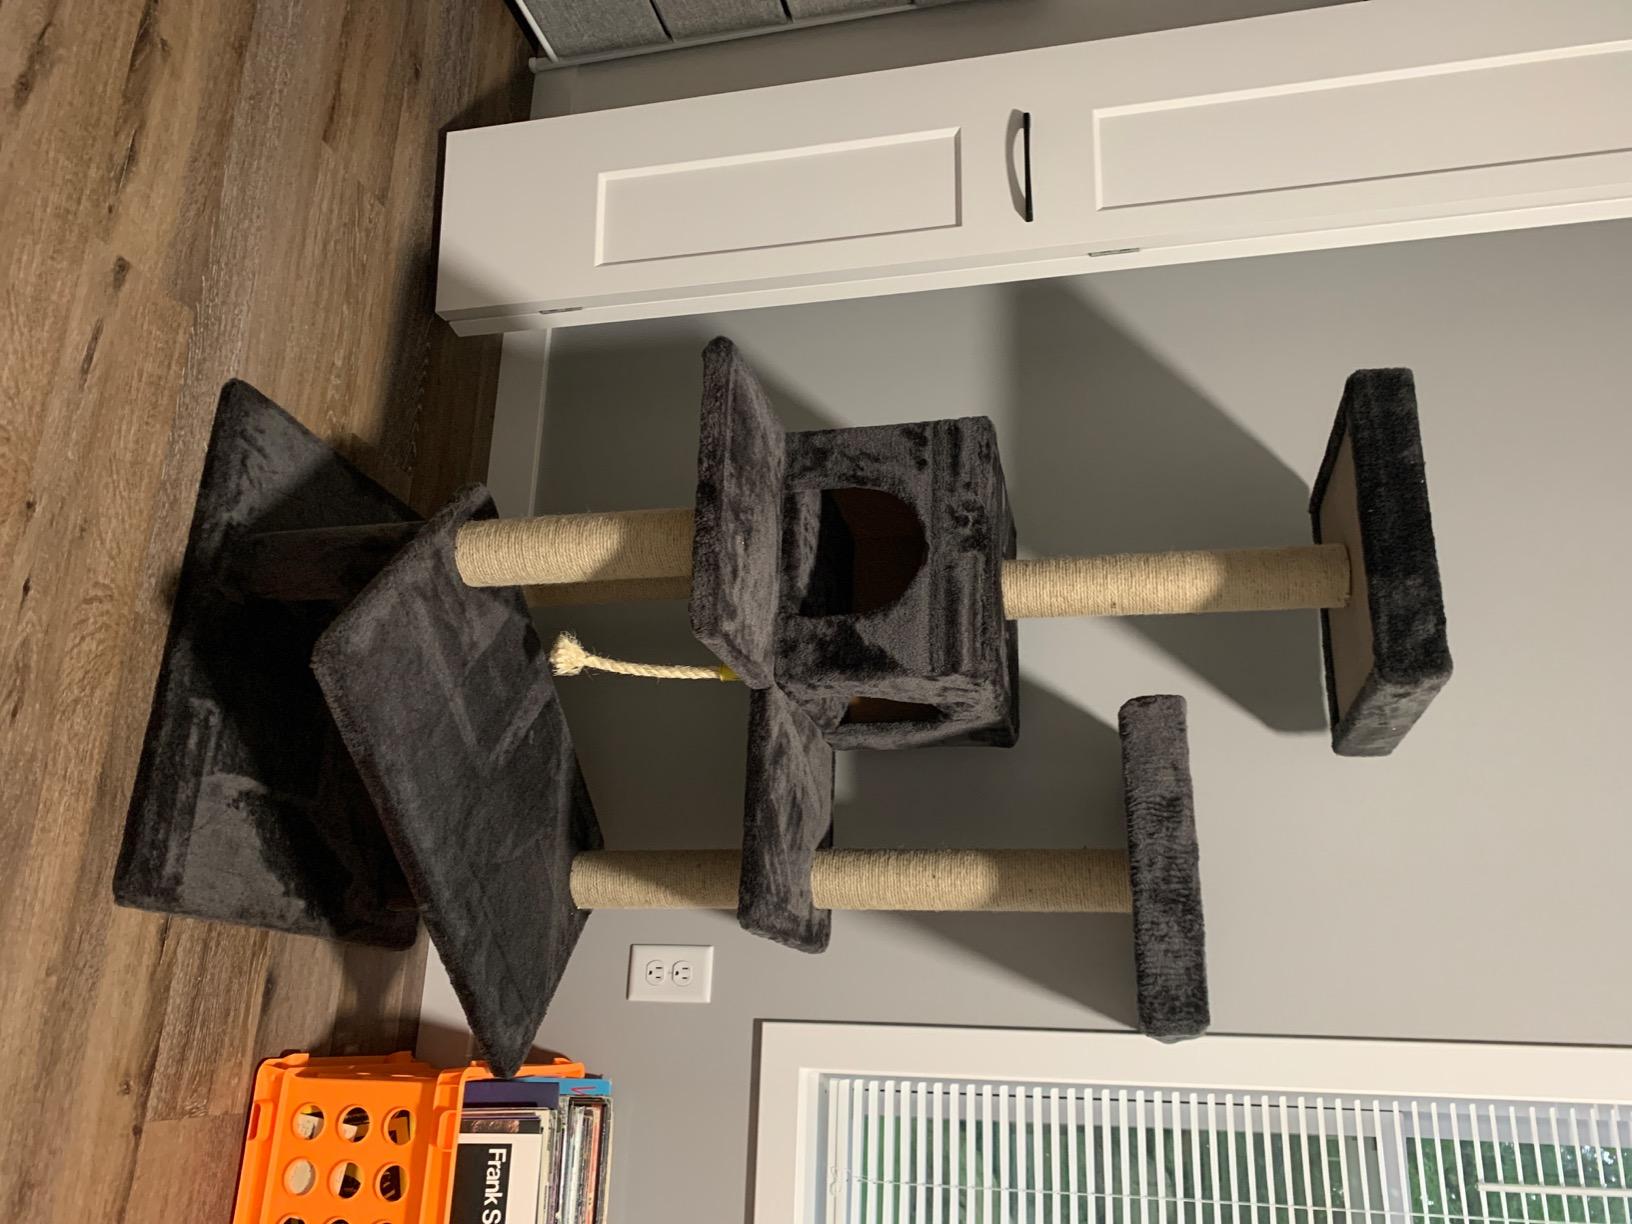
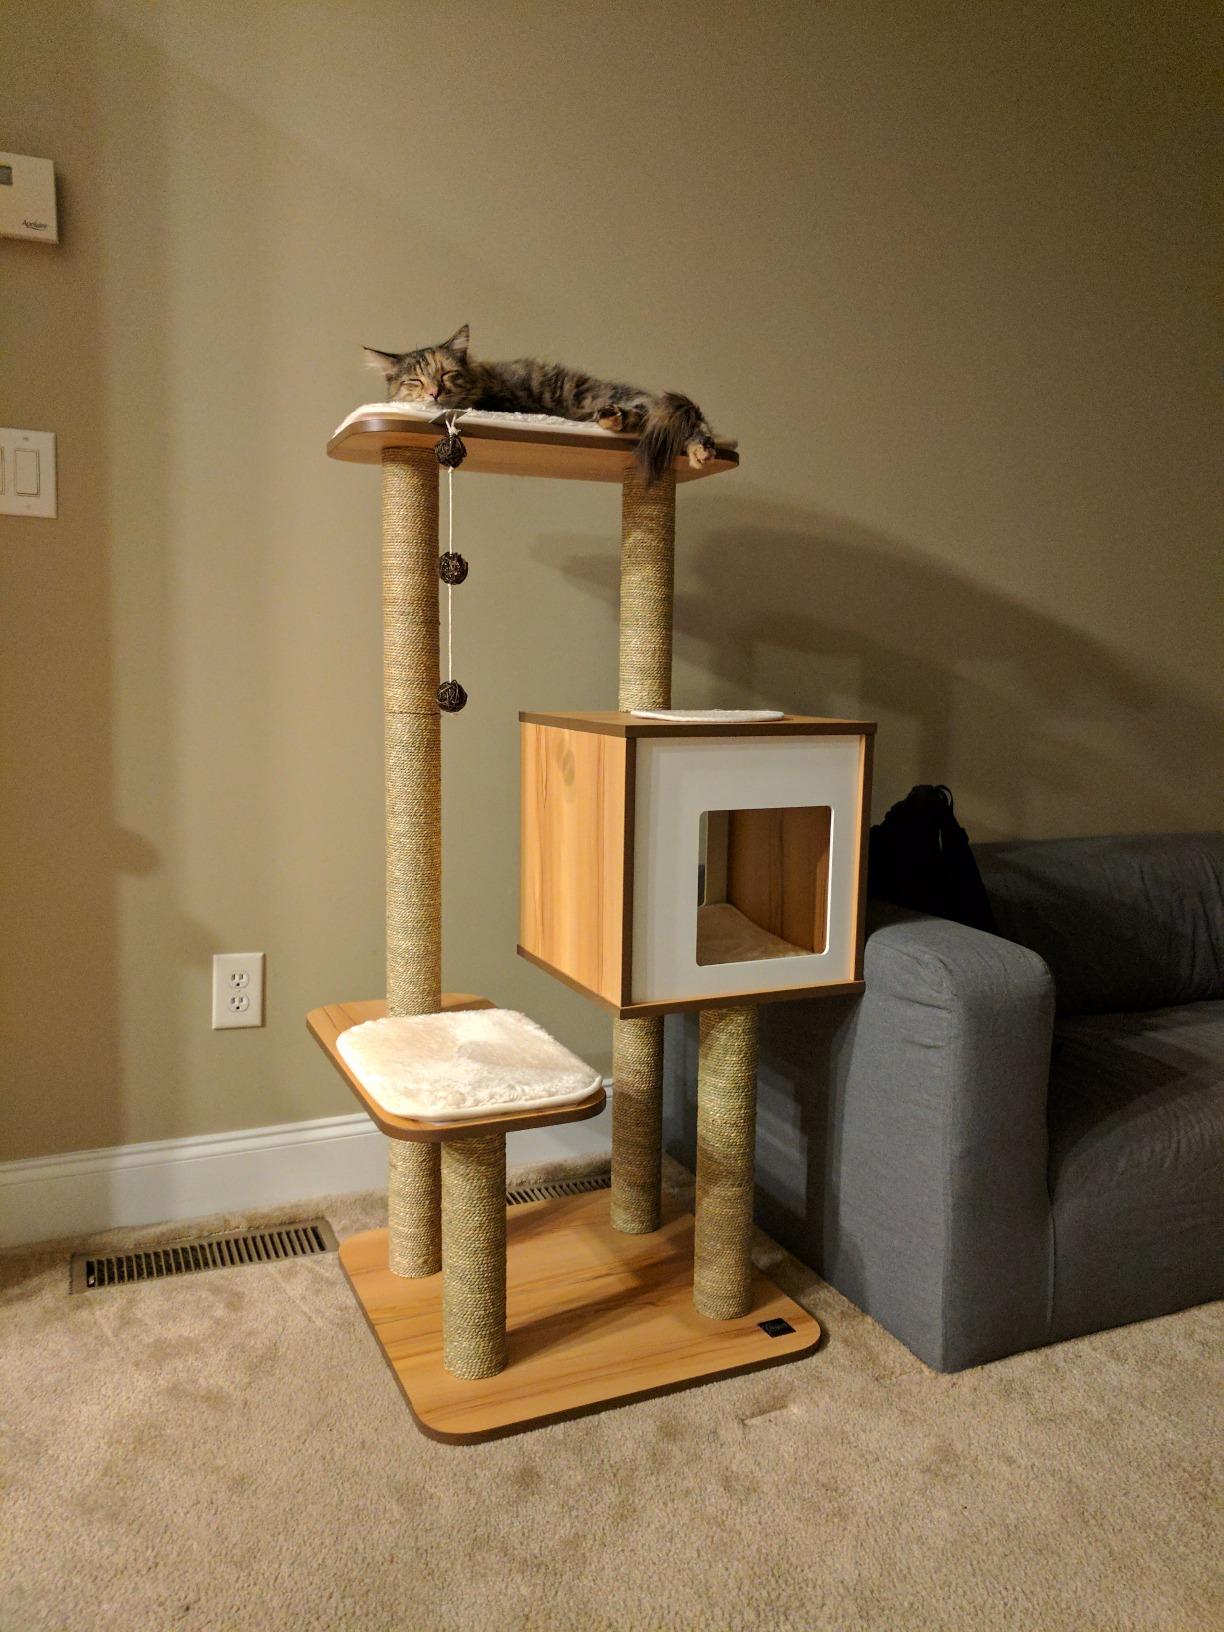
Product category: items_cat tree
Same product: no